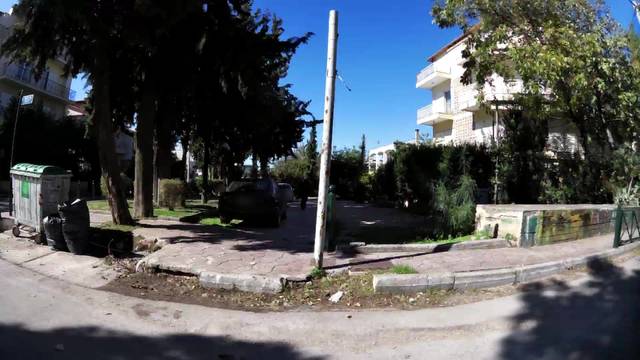
Region: Greece
Coordinates: 38.077, 23.801